Reflections in a Golden Eye (film)

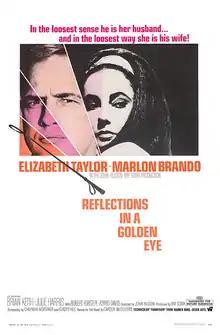
Theatrical release poster

Reflections in a Golden Eye is a 1967 American drama film directed by John Huston and based on the 1941 novel of the same name by Carson McCullers. The film stars Elizabeth Taylor and Marlon Brando as an unhappily married couple on a US Army base in Georgia during the 1940s. Brian Keith, Julie Harris, Robert Forster, and Zorro David were featured in major supporting roles. The film deals with elements of repressed sexuality — both homosexual and heterosexual — as well as mental illness, voyeurism, and murder.